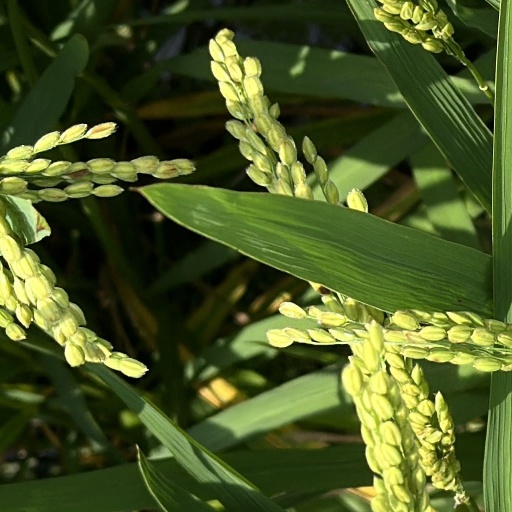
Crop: rice